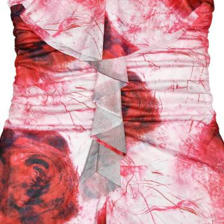
Label: Flat Lay